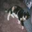
Label: cat